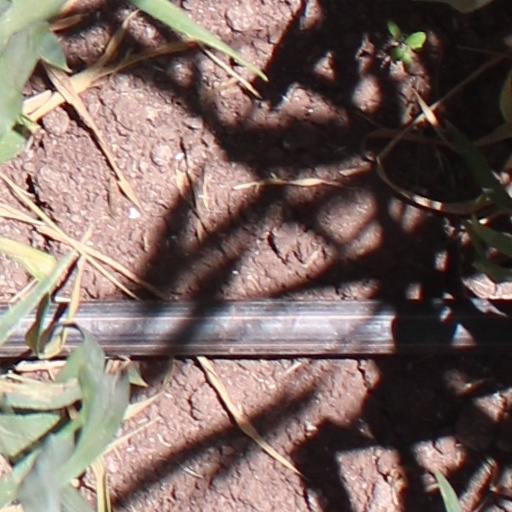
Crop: wheat